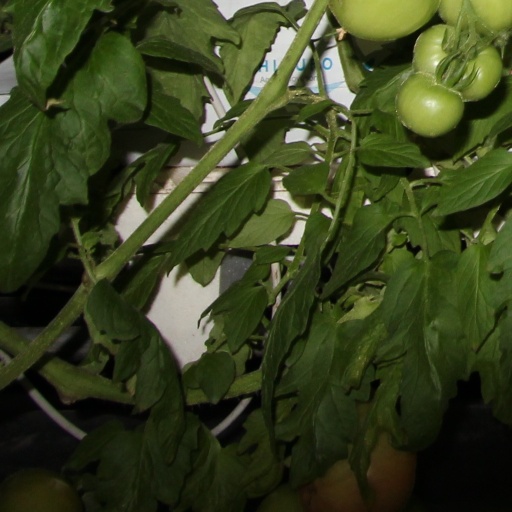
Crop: tomato